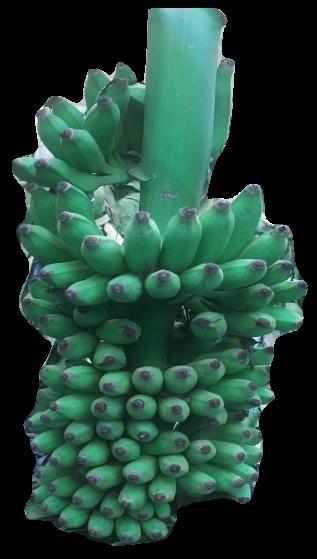
Variety: elakki-bale
Grade: grade1